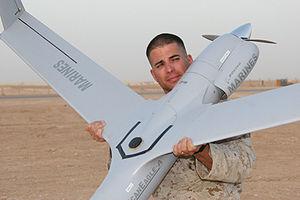
Le ScanEagle est un drone de combat de reconnaissance économique construit par les sociétés Boeing et Insitu.